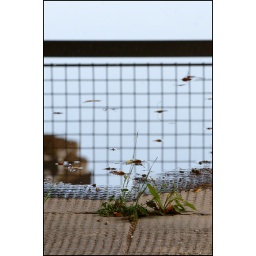
Some plants resist the ongoing demolition of &amp;quot;Stadt des Kindes&amp;quot; (a former children's home in Vienna)